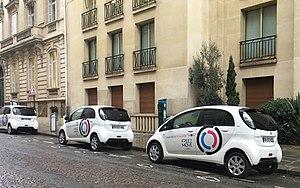
Trois véhicules Citroen C-zero partagés Free2Move Paris
L'autopartage en France s'est développé depuis la fin des années 1990. En 2010, des services d’autopartage existent déjà dans une vingtaine de villes, rassemblant environ 25 000 utilisateurs. Des services d’autopartage entre particuliers ont vu le jour en 2011.